George Buist (journalist)

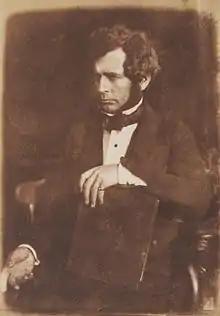
George Buist, 1845 calotype

He was the son of the Rev. John Buist, born at Tannadice, Forfarshire, on 22 November 1805. His paternal uncle was Rev George Buist, Moderator of the General Assembly of the Church of Scotland in 1848.